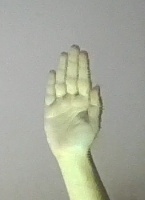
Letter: seen